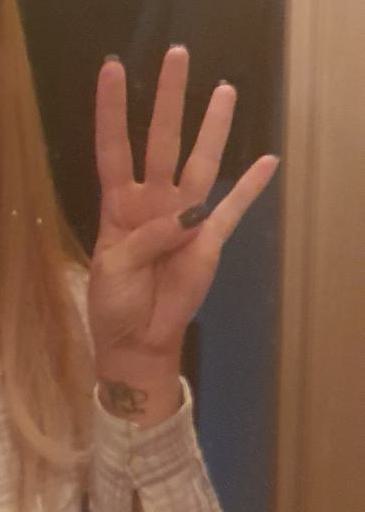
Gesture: four